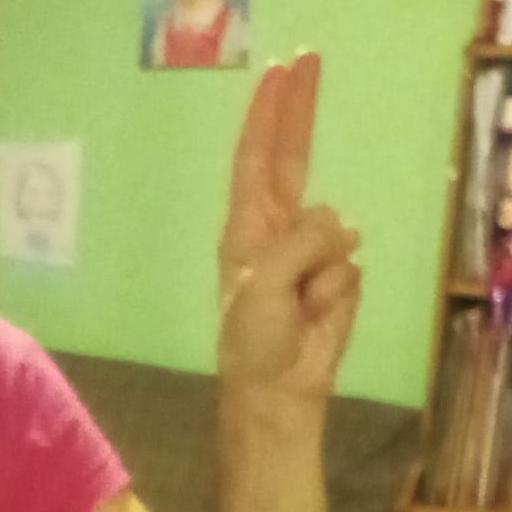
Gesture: two_up